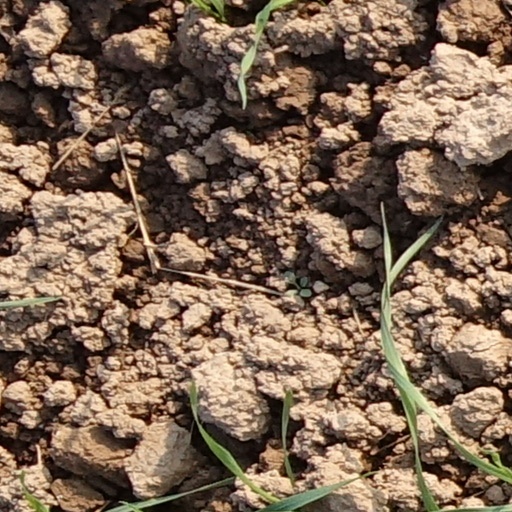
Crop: wheat